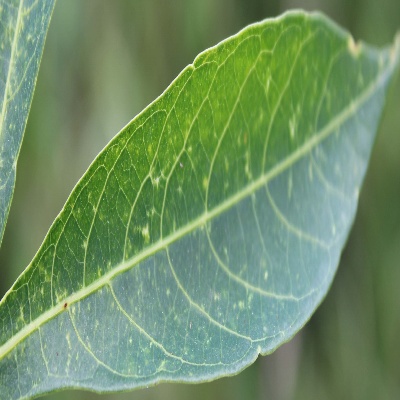
Crop: Cassava
Condition: green mite